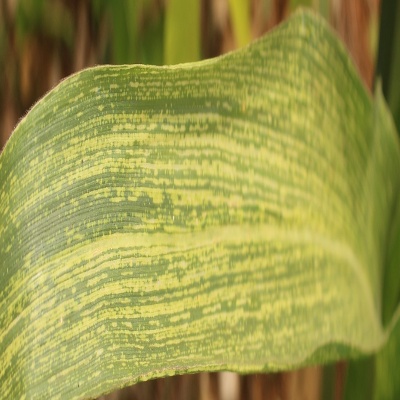
Crop: Maize
Condition: streak virus